Cobblestone Manor

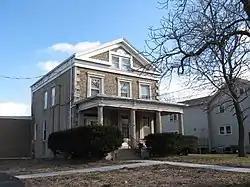

Cobblestone Manor is a historic home located at Canandaigua in Ontario County, New York. It is a two-story cobblestone dwelling built in the 1830s in the Greek Revival style. Early 20th century additions include a Colonial Revival style front porch with fluted Doric columns and a cornice decorated with modillions.